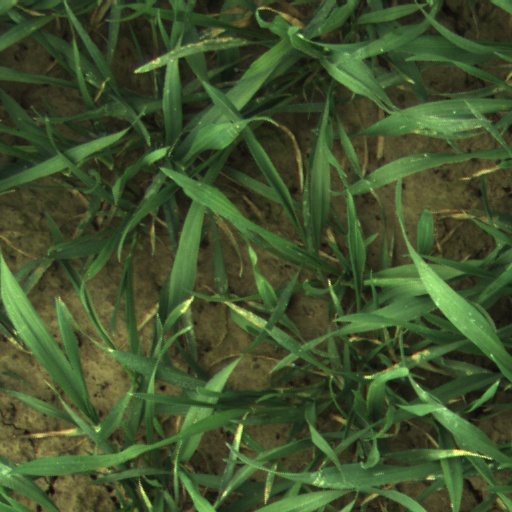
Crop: wheat